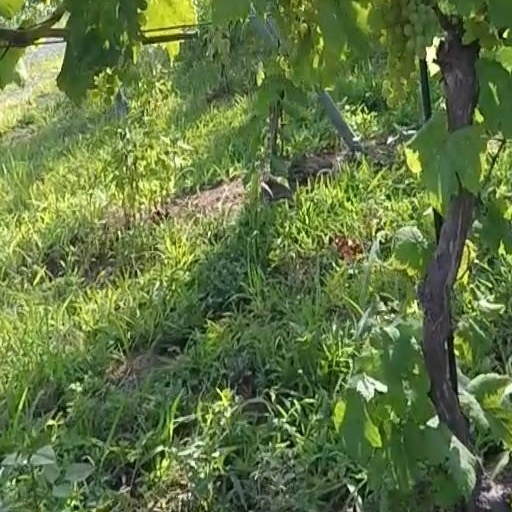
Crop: grape